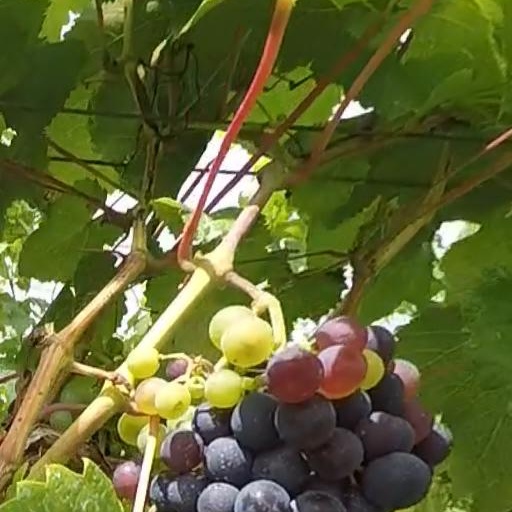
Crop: grape